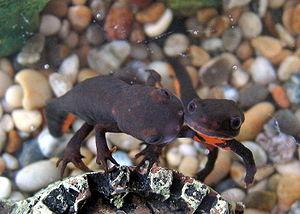
Cynops orientalis, le Triton oriental, est une espèce d'urodèles de la famille des Salamandridae. Il s'agit de l'ancien Cynops orientalis, aujourd'hui reclassé.